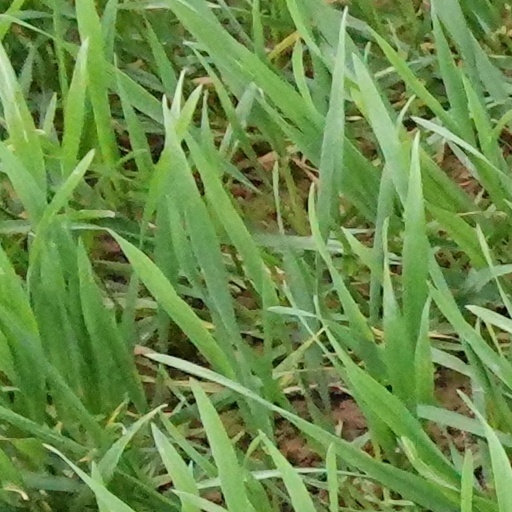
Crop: wheat